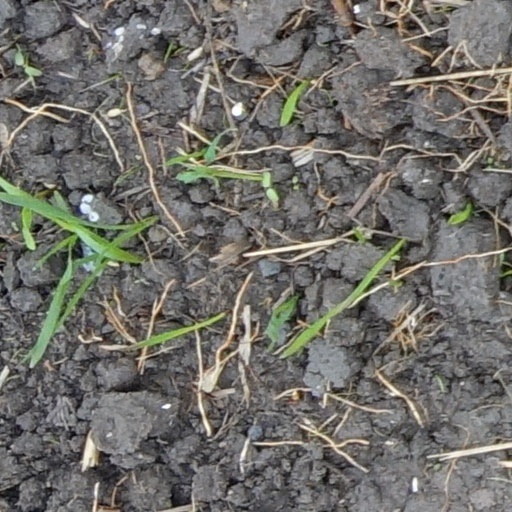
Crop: wheat